Zündels Abgang

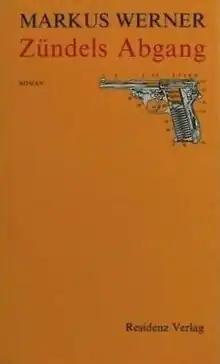
First edition

Zündels Abgang ("Zündel’s Departure") is the first novel of Swiss writer Markus Werner (1944 in Eschlikon). It was published in 1984 and became a bestseller and enjoys the status of cult novel for a lot of readers.